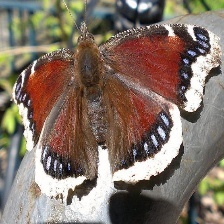
Species: MOURNING CLOAK
Butterfly family (ImageNet category): admiral